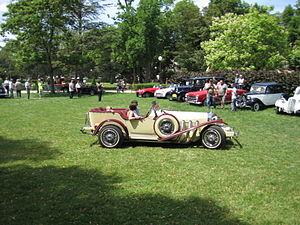
Excalibur Serie II
Excalibur est une entreprise américaine de construction automobile, créée par Brook Stevens. Cette marque fut active entre 1965 et 1989 à Milwaukee. L'emblème de la marque est une épée inscrite dans un cercle de métal. L'entreprise était spécialisée dans la construction en petites séries de voitures néoclassiques. Il s'agit pour l'essentiel de roadsters et de phaétons à la mode de la fin des années 1920.